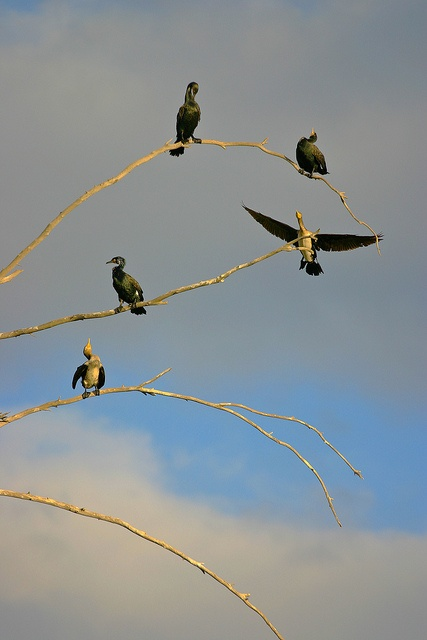
Some big birds are sitting on highest twigs of a tree.
five black and white birds are sitting on some branches
The group of birds is resting on the delicate branches.
a group of birds sitting pirched on a tree
Several birds sitting on thin tree branches on cloudy day.